Copts

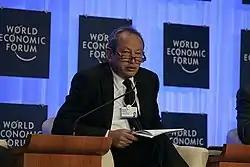
Naguib Sawiris of the wealthy Sawiris family, purportedly the second-richest person in Egypt after his brother

By the time of the Arab conquest of Egypt in 641 AD, the Copts had formed a distinct ethno-religious identity that was Egyptian and non-Chalcedonian, as opposed to the mainly Greek Byzantine Chalcedonian identity of the ruling empire. Under Arab Muslim rule, according to Bagnall and other historians, a combination of factors including heavy taxation, such as the jizya (a tax levied exclusively on non-Muslims under Islamic Sharia law), avoidance of forced labor or conscription, fear of persecution, and the prospect of greater social and legal mobility led many Egyptians to gradually convert to Islam over the following centuries.